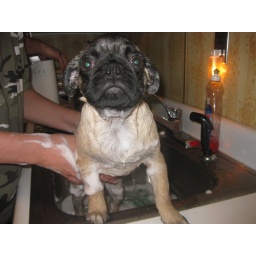
Maxim 13-weeks. Getting bath after playing in the mud puddles. What a true blue American Boy!